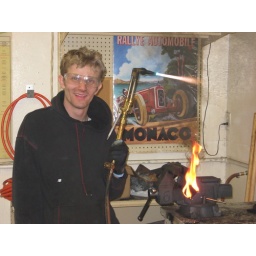
Mmm, burning car parts. A Bell specialty. Man that black crap in the air sucked.